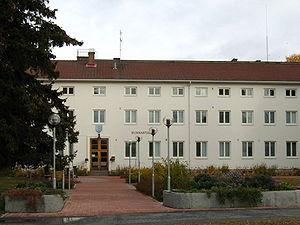
Johannes Lappi-Seppälä est un architecte et un député finlandais.